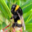
Label: bee